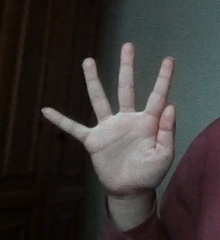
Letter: sheen